Jean Tubéry

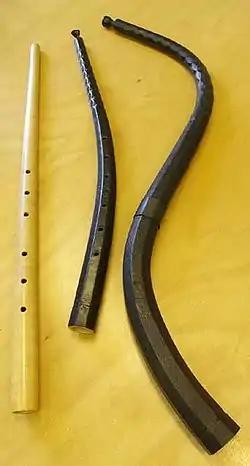
Three different cornetts: mute cornett, curved cornett and tenor cornett

Jean Tubéry (1964 born in Toulouse) is a French player of the cornett ("cornetto") and conductor. He is noted for being, along with his own teacher Bruce Dickey and his colleague Jean-Pierre Canihac, one of the main cornett players to resurrect the baroque instrument, cornet à bouquin, as part of the historically informed performance movement and early music revival.